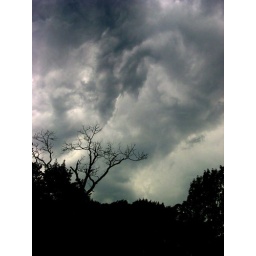
Ominus clouds coming over the hill behind my house. The dead tree added the perfect touch.